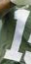
Number: 1